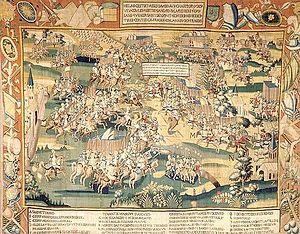
La bataille de Saint-Denis, Musée de la Renaissance (Ecouen), 1567
Anna Jourdan, dite Anne Lombard-Jourdan, est une historienne française née le 14 décembre 1909 à Chambéry et morte le 13 février 2010 à Versailles.
L'histoire de la Seine-Saint-Denis est celle d'un département jeune sur le plan administratif puisqu'il a été créé le 1ᵉʳ janvier 1968, en application de la loi du 10 juillet 1964, à partir de la partie nord-est de l'ancien département de la Seine et d'une petite portion de celui de Seine-et-Oise.